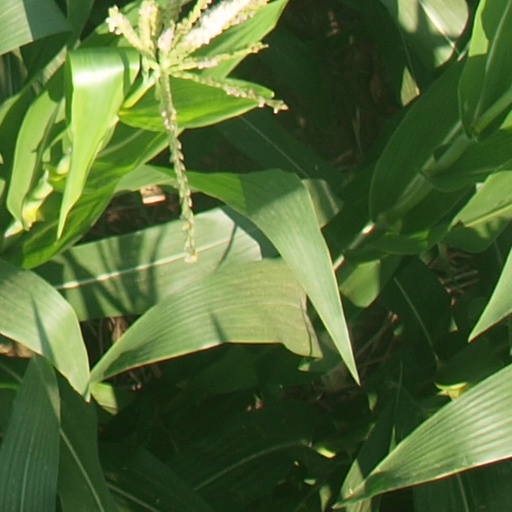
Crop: maize; corn